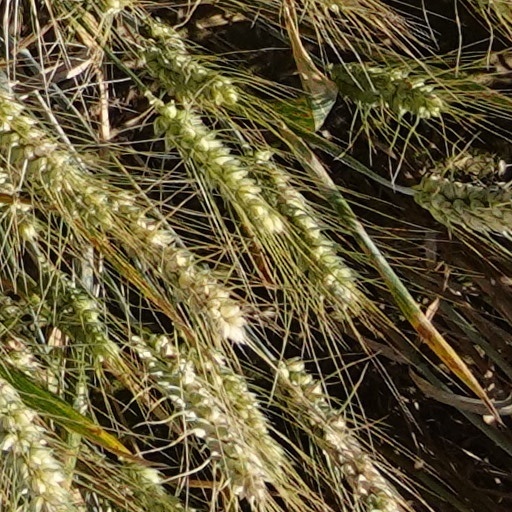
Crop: wheat